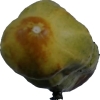
Label: cucumber